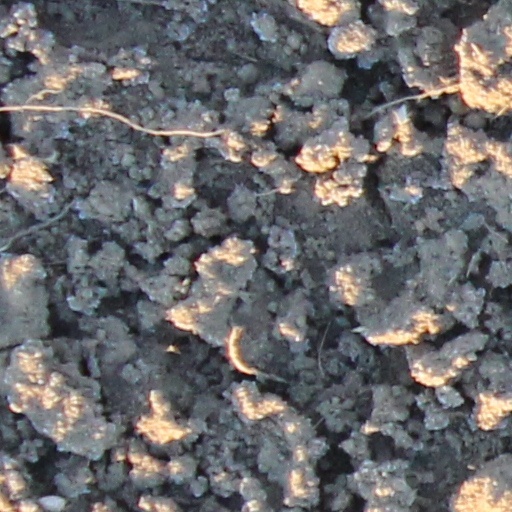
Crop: wheat